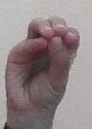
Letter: ha